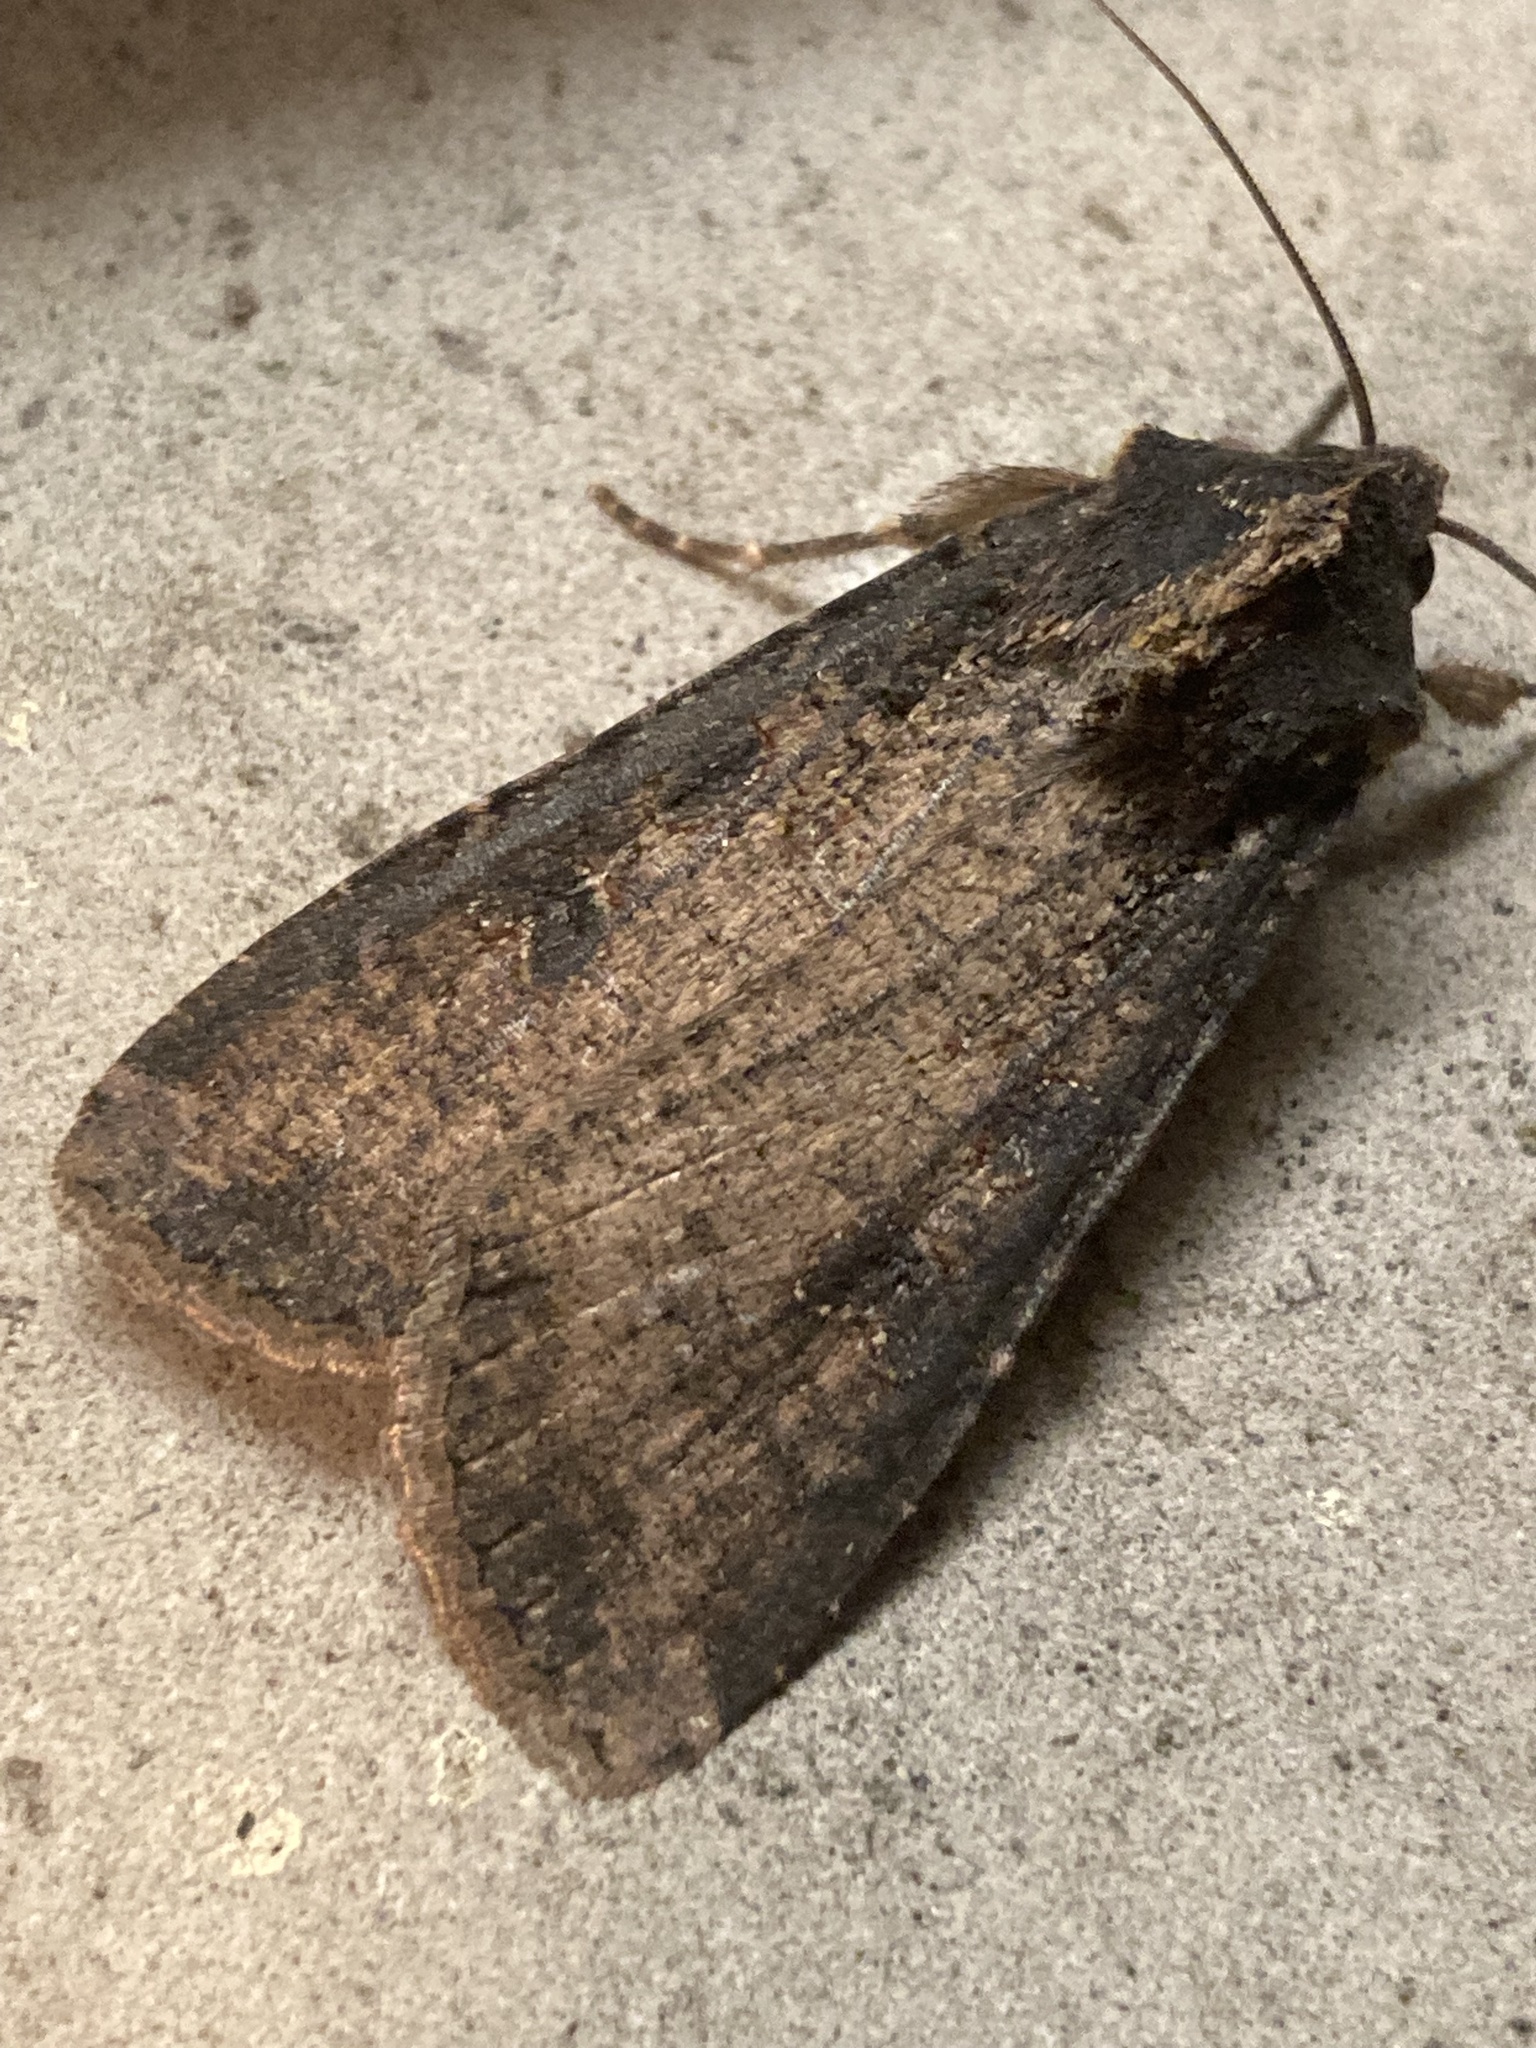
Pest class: cutworms